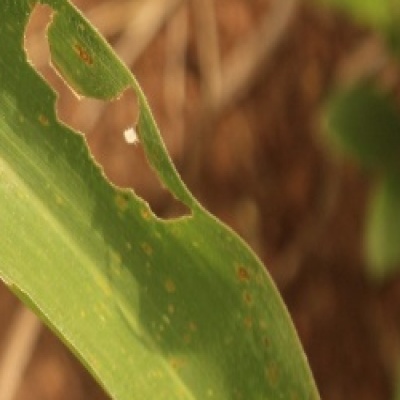
Label: Corn_(Maize)___Maize_Streak_Virus